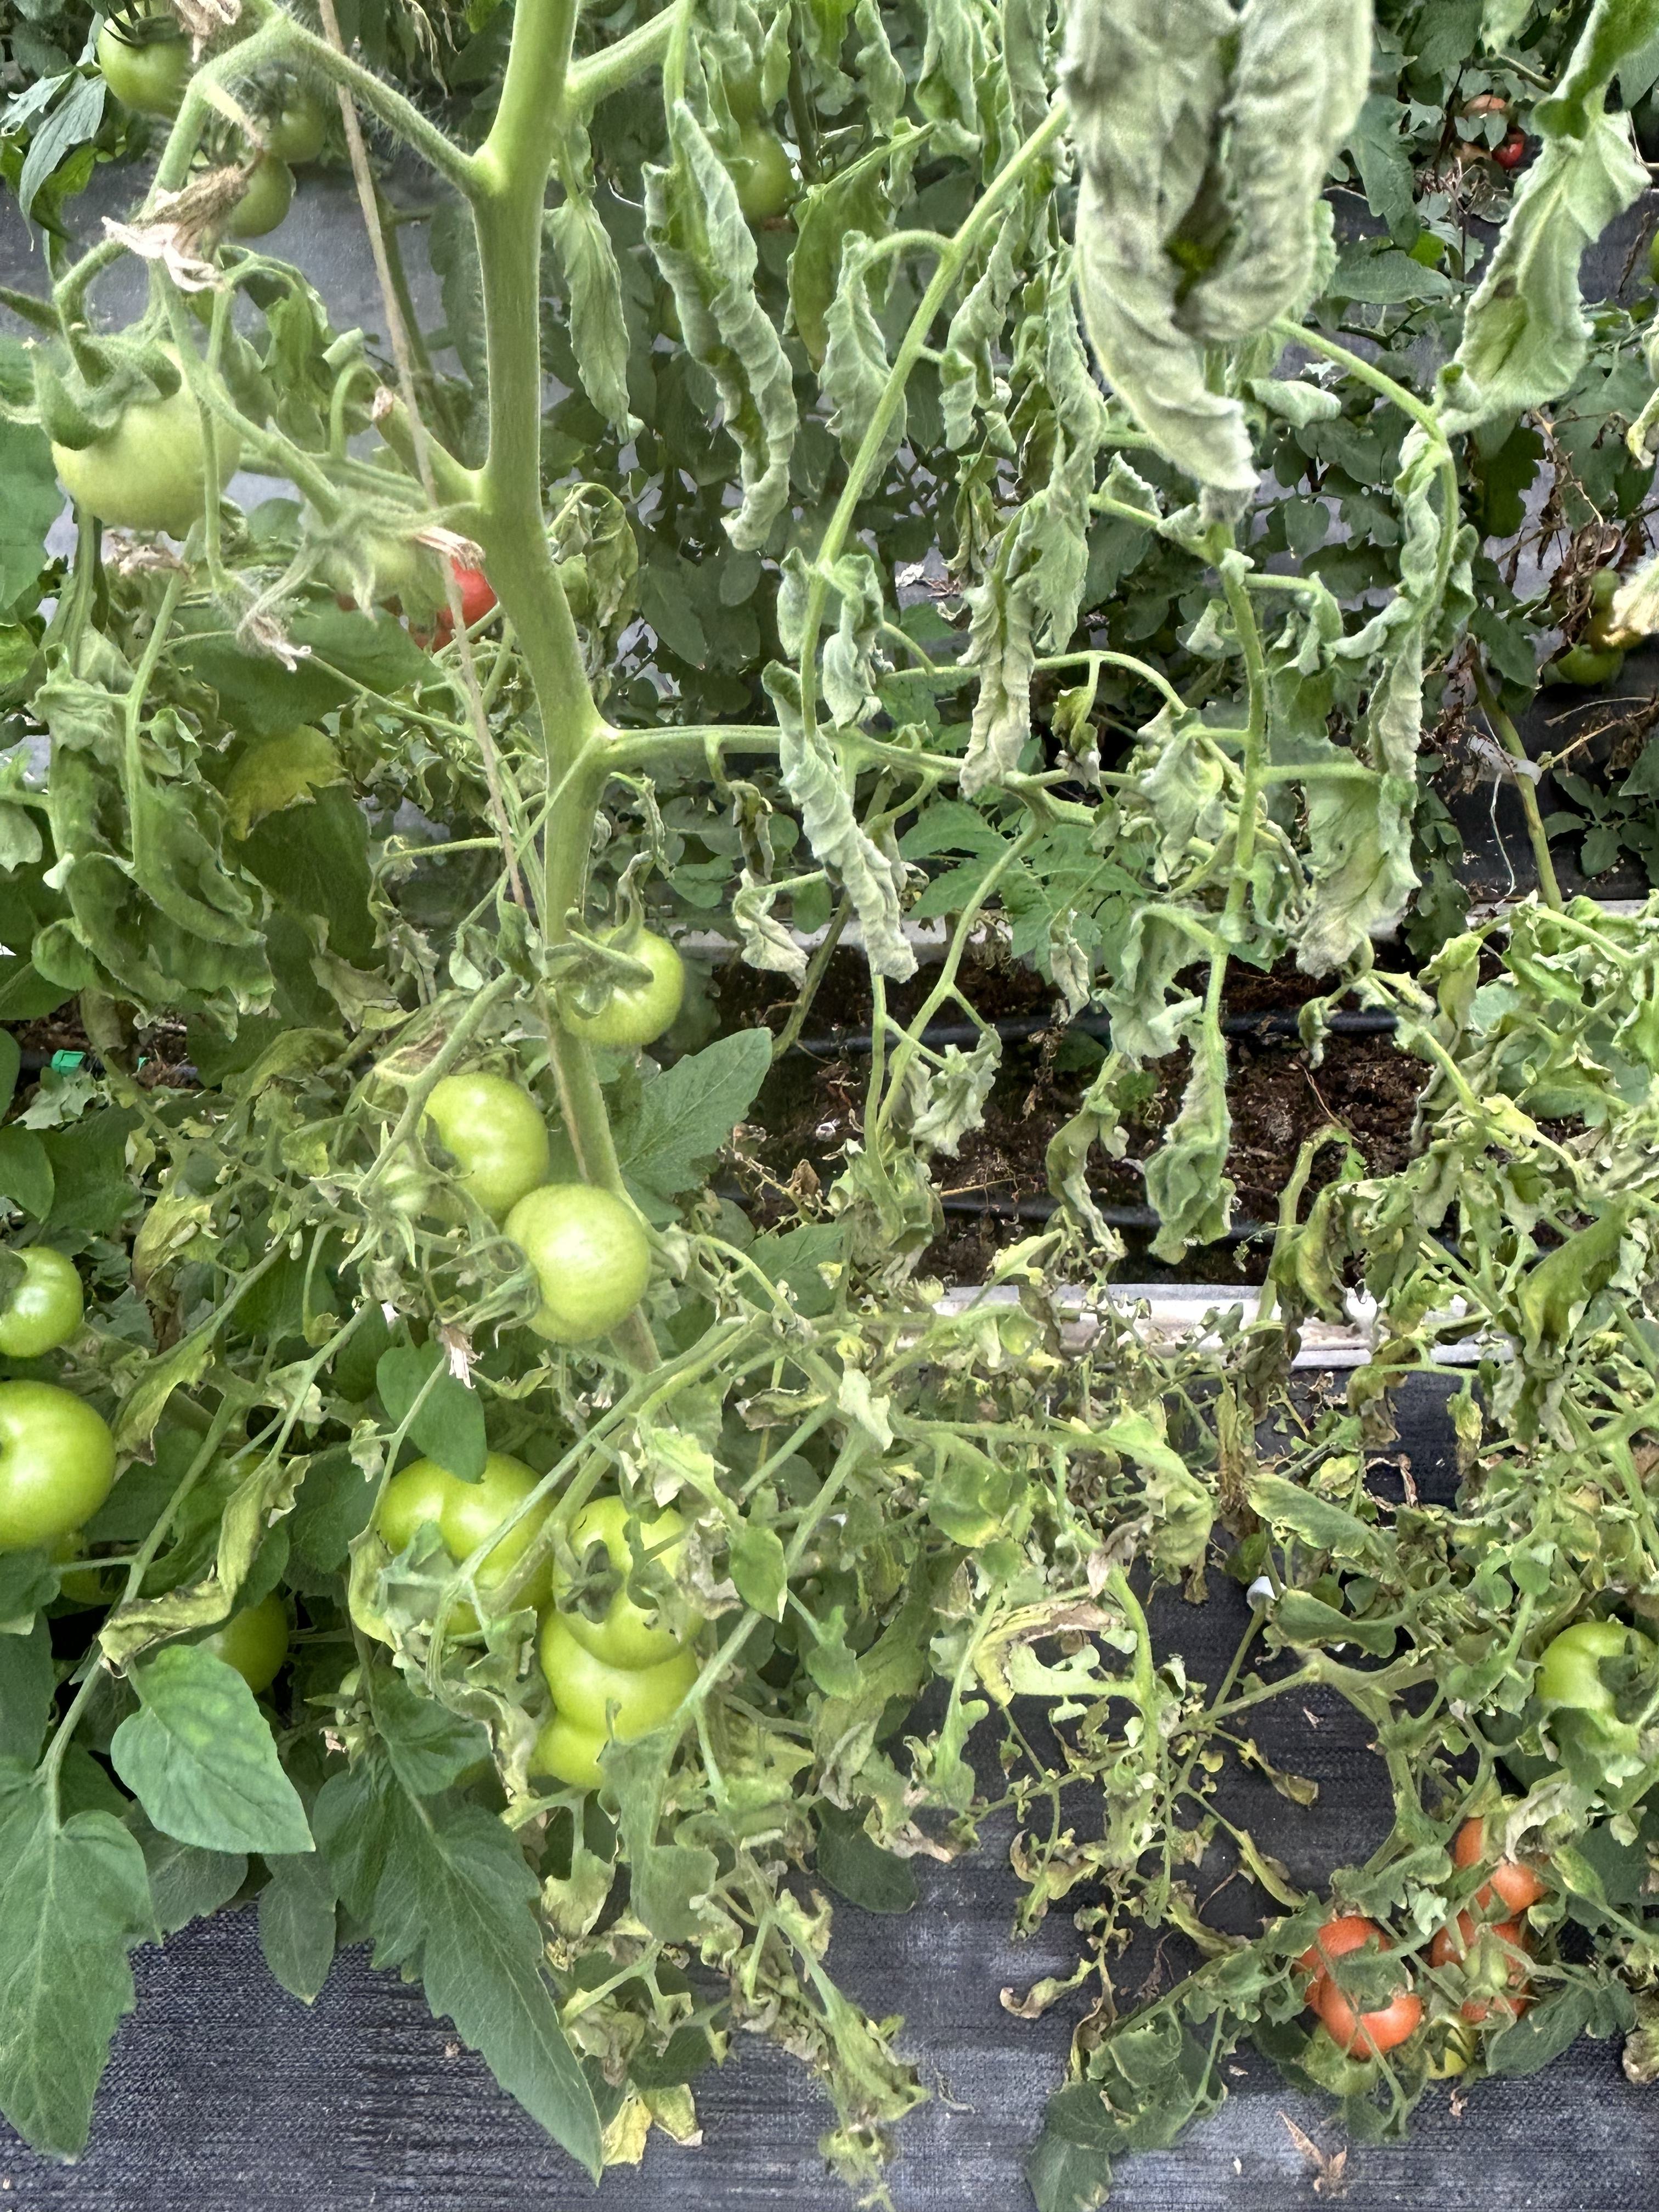
Disease: Wilt